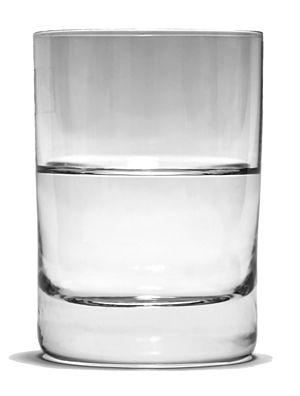
Verre à moitié plein